Leopoldo Mugnone

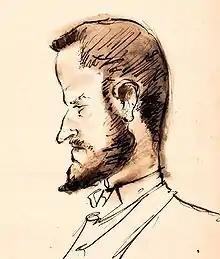
Leopoldo Mugnone in a 1896 caricature

Mugnone established his reputation in Italy and beyond, and conducted a tour with the double-bass player Bottesini. In 1887 at the Costanzi Theatre (Rome) in a single season he conducted "La forza del destino" and Filippo Marchetti's "Ruy Blas". After this the publisher Sonzogno, recognising his potential, took him under his wing: in 1888 he was promoted to conduct at La Scala, at the Théâtre de la Gaîté in Paris, and at the Municipale in Nice (amongst others). According to Giuseppe Depanis, a "Carmen" of his of 1888, with Luisa Borghi, at the Carignano in Turin was the last artistic experience enjoyed by Friedrich Nietzsche before madness overtook him.